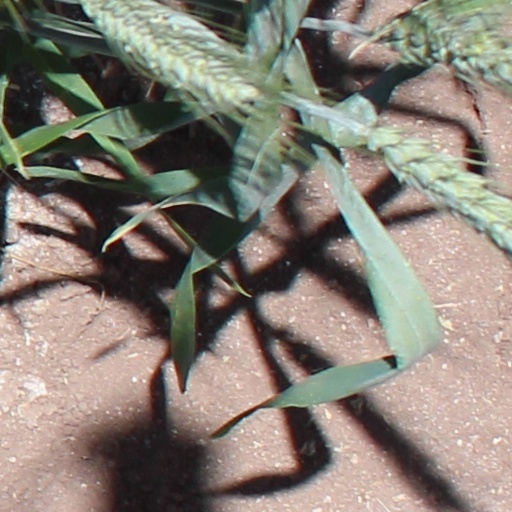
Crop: wheat